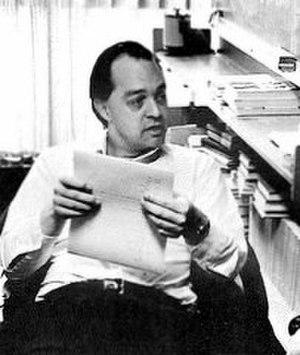
J. Arthur Seebach, Jr. est un mathématicien américain.